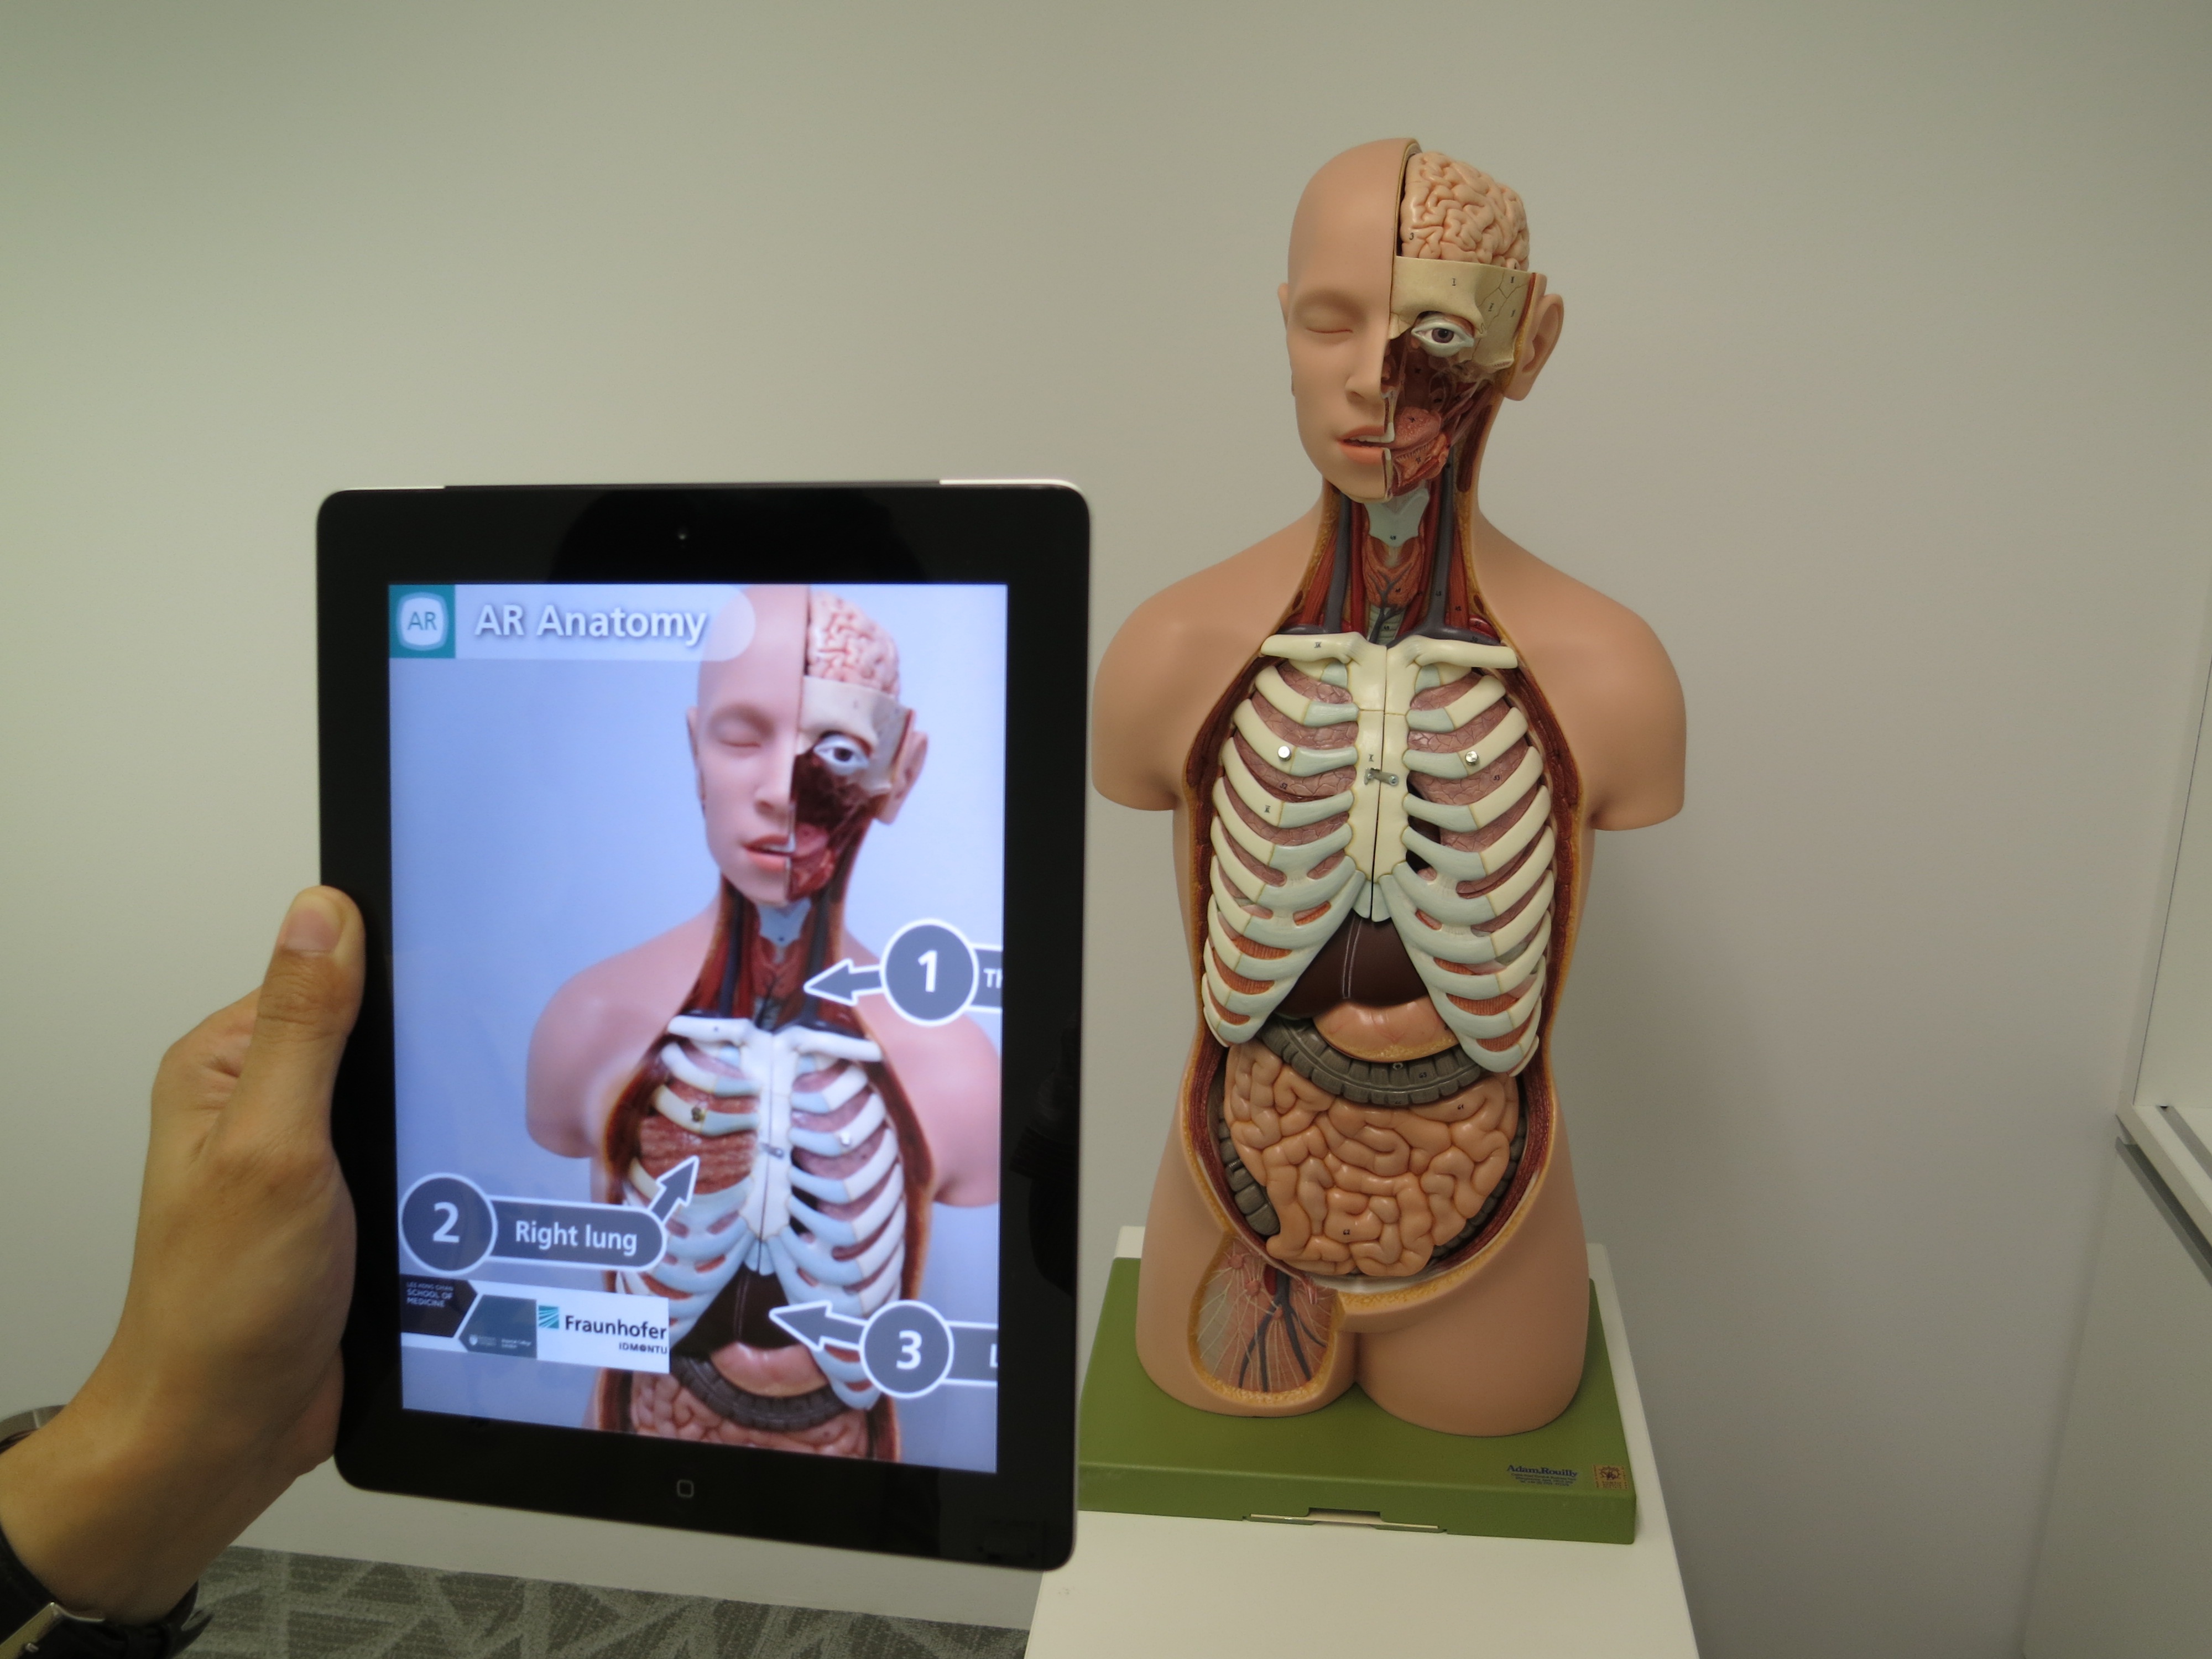
arm, muscle, art, science, illustration, design, head, 3d, organ, medical, sense, augmented reality